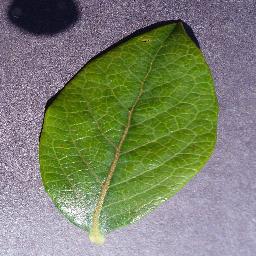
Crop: blueberry
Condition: healthy